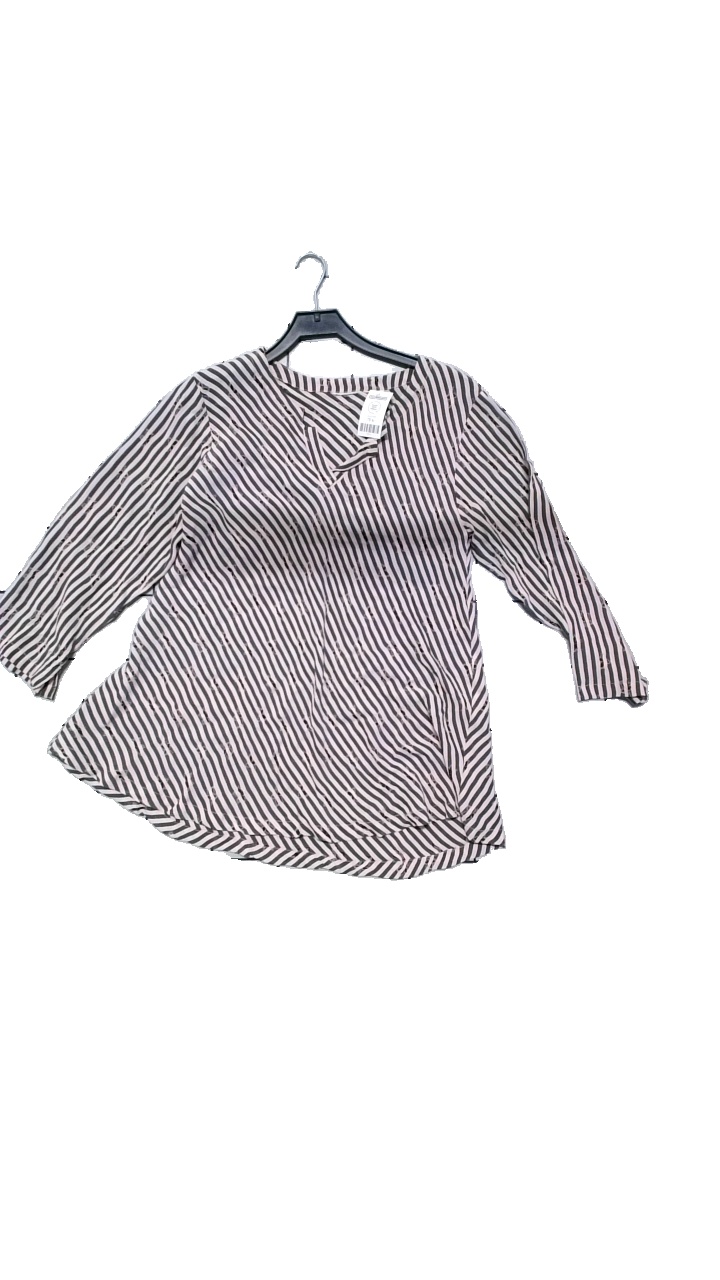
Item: Blouse (Ladies)
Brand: Missing
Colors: Black, Grey, Pink
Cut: Regular, Loose
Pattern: Striped
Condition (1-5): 5
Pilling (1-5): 5
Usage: Reuse
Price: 50-100